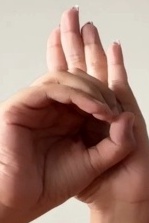
ASL sign: 0